St Barbe Museum & Art Gallery

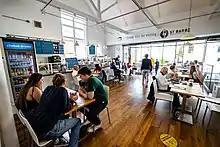
The Old School Cafe

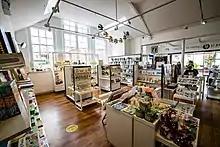
The Gift Shop

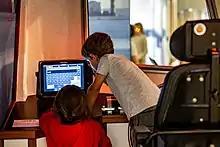
Interactive Exhibit in the Museum

St Barbe Museum + Art Gallery is a local museum and art gallery in Lymington, Hampshire, England.